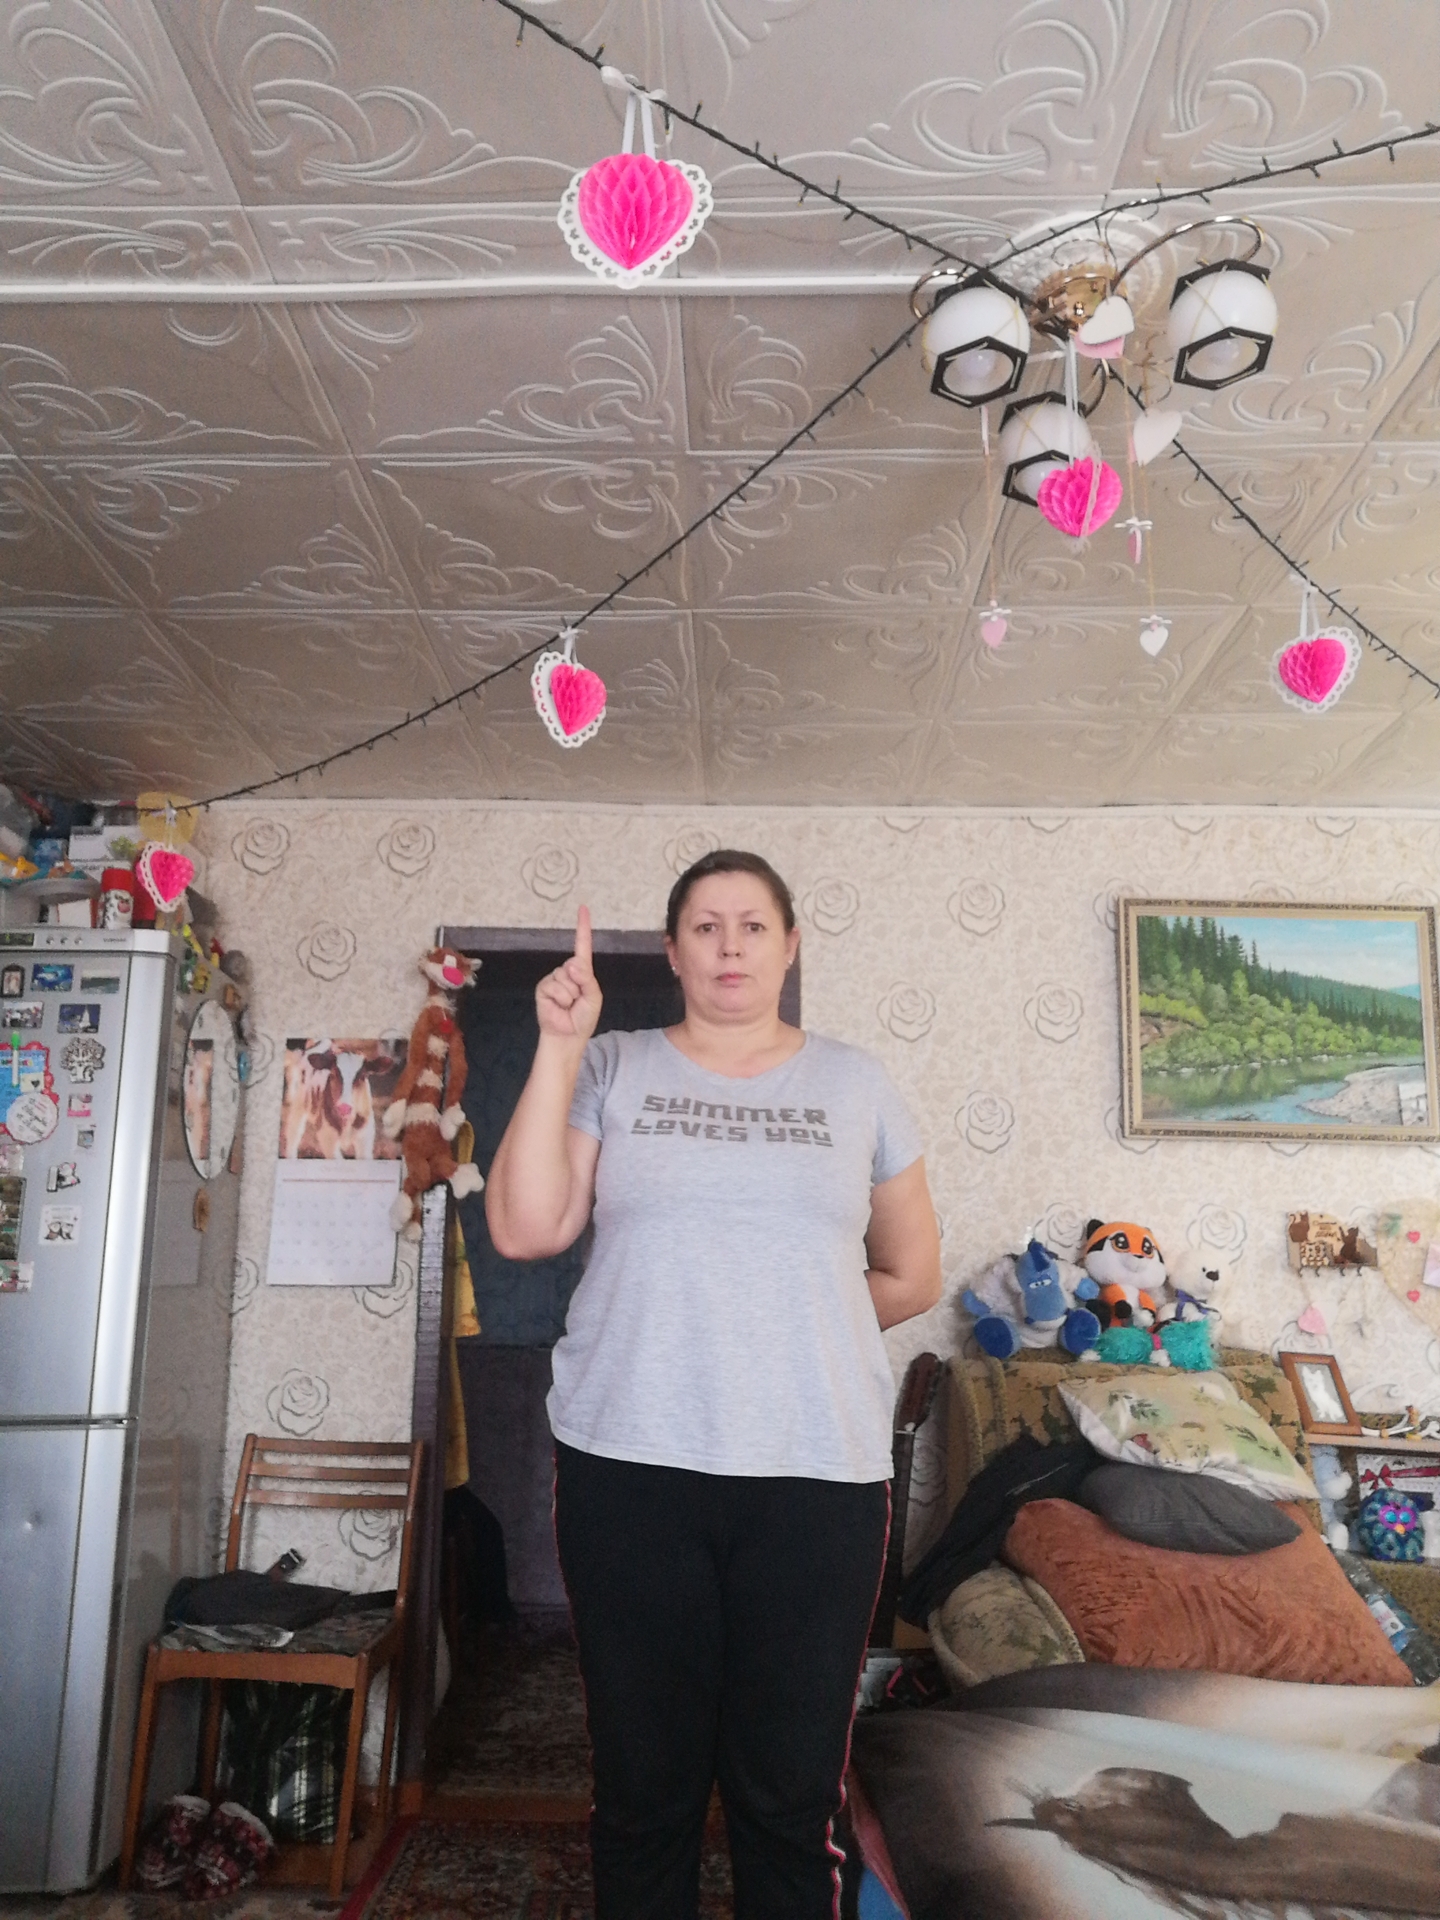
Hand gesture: one